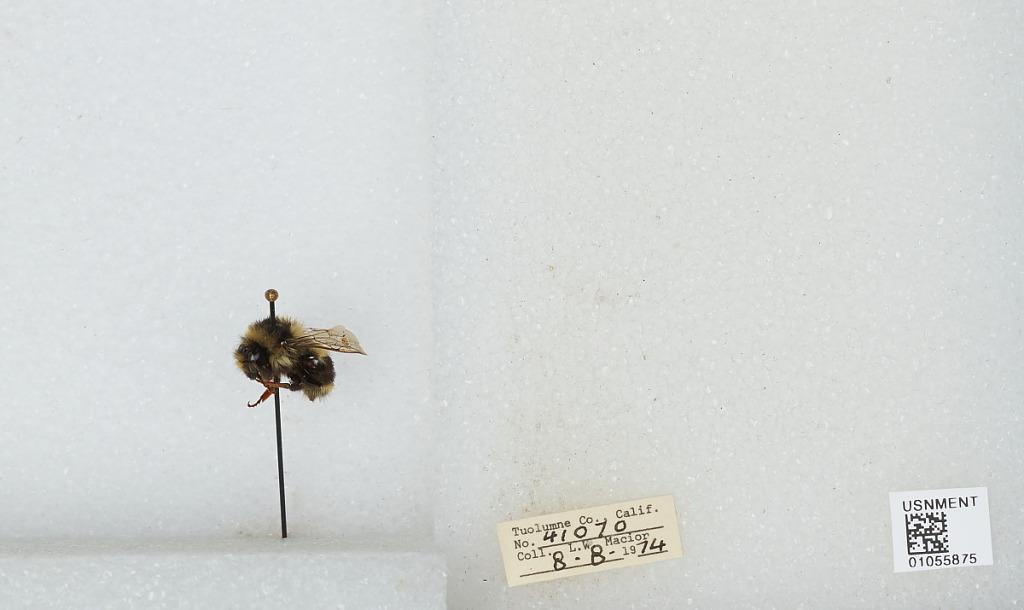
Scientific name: Bombus bifarius nearcticus
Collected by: L. Macior
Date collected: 1974-8-8
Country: United States
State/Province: California
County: Tuolumne
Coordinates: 38.02, -119.93